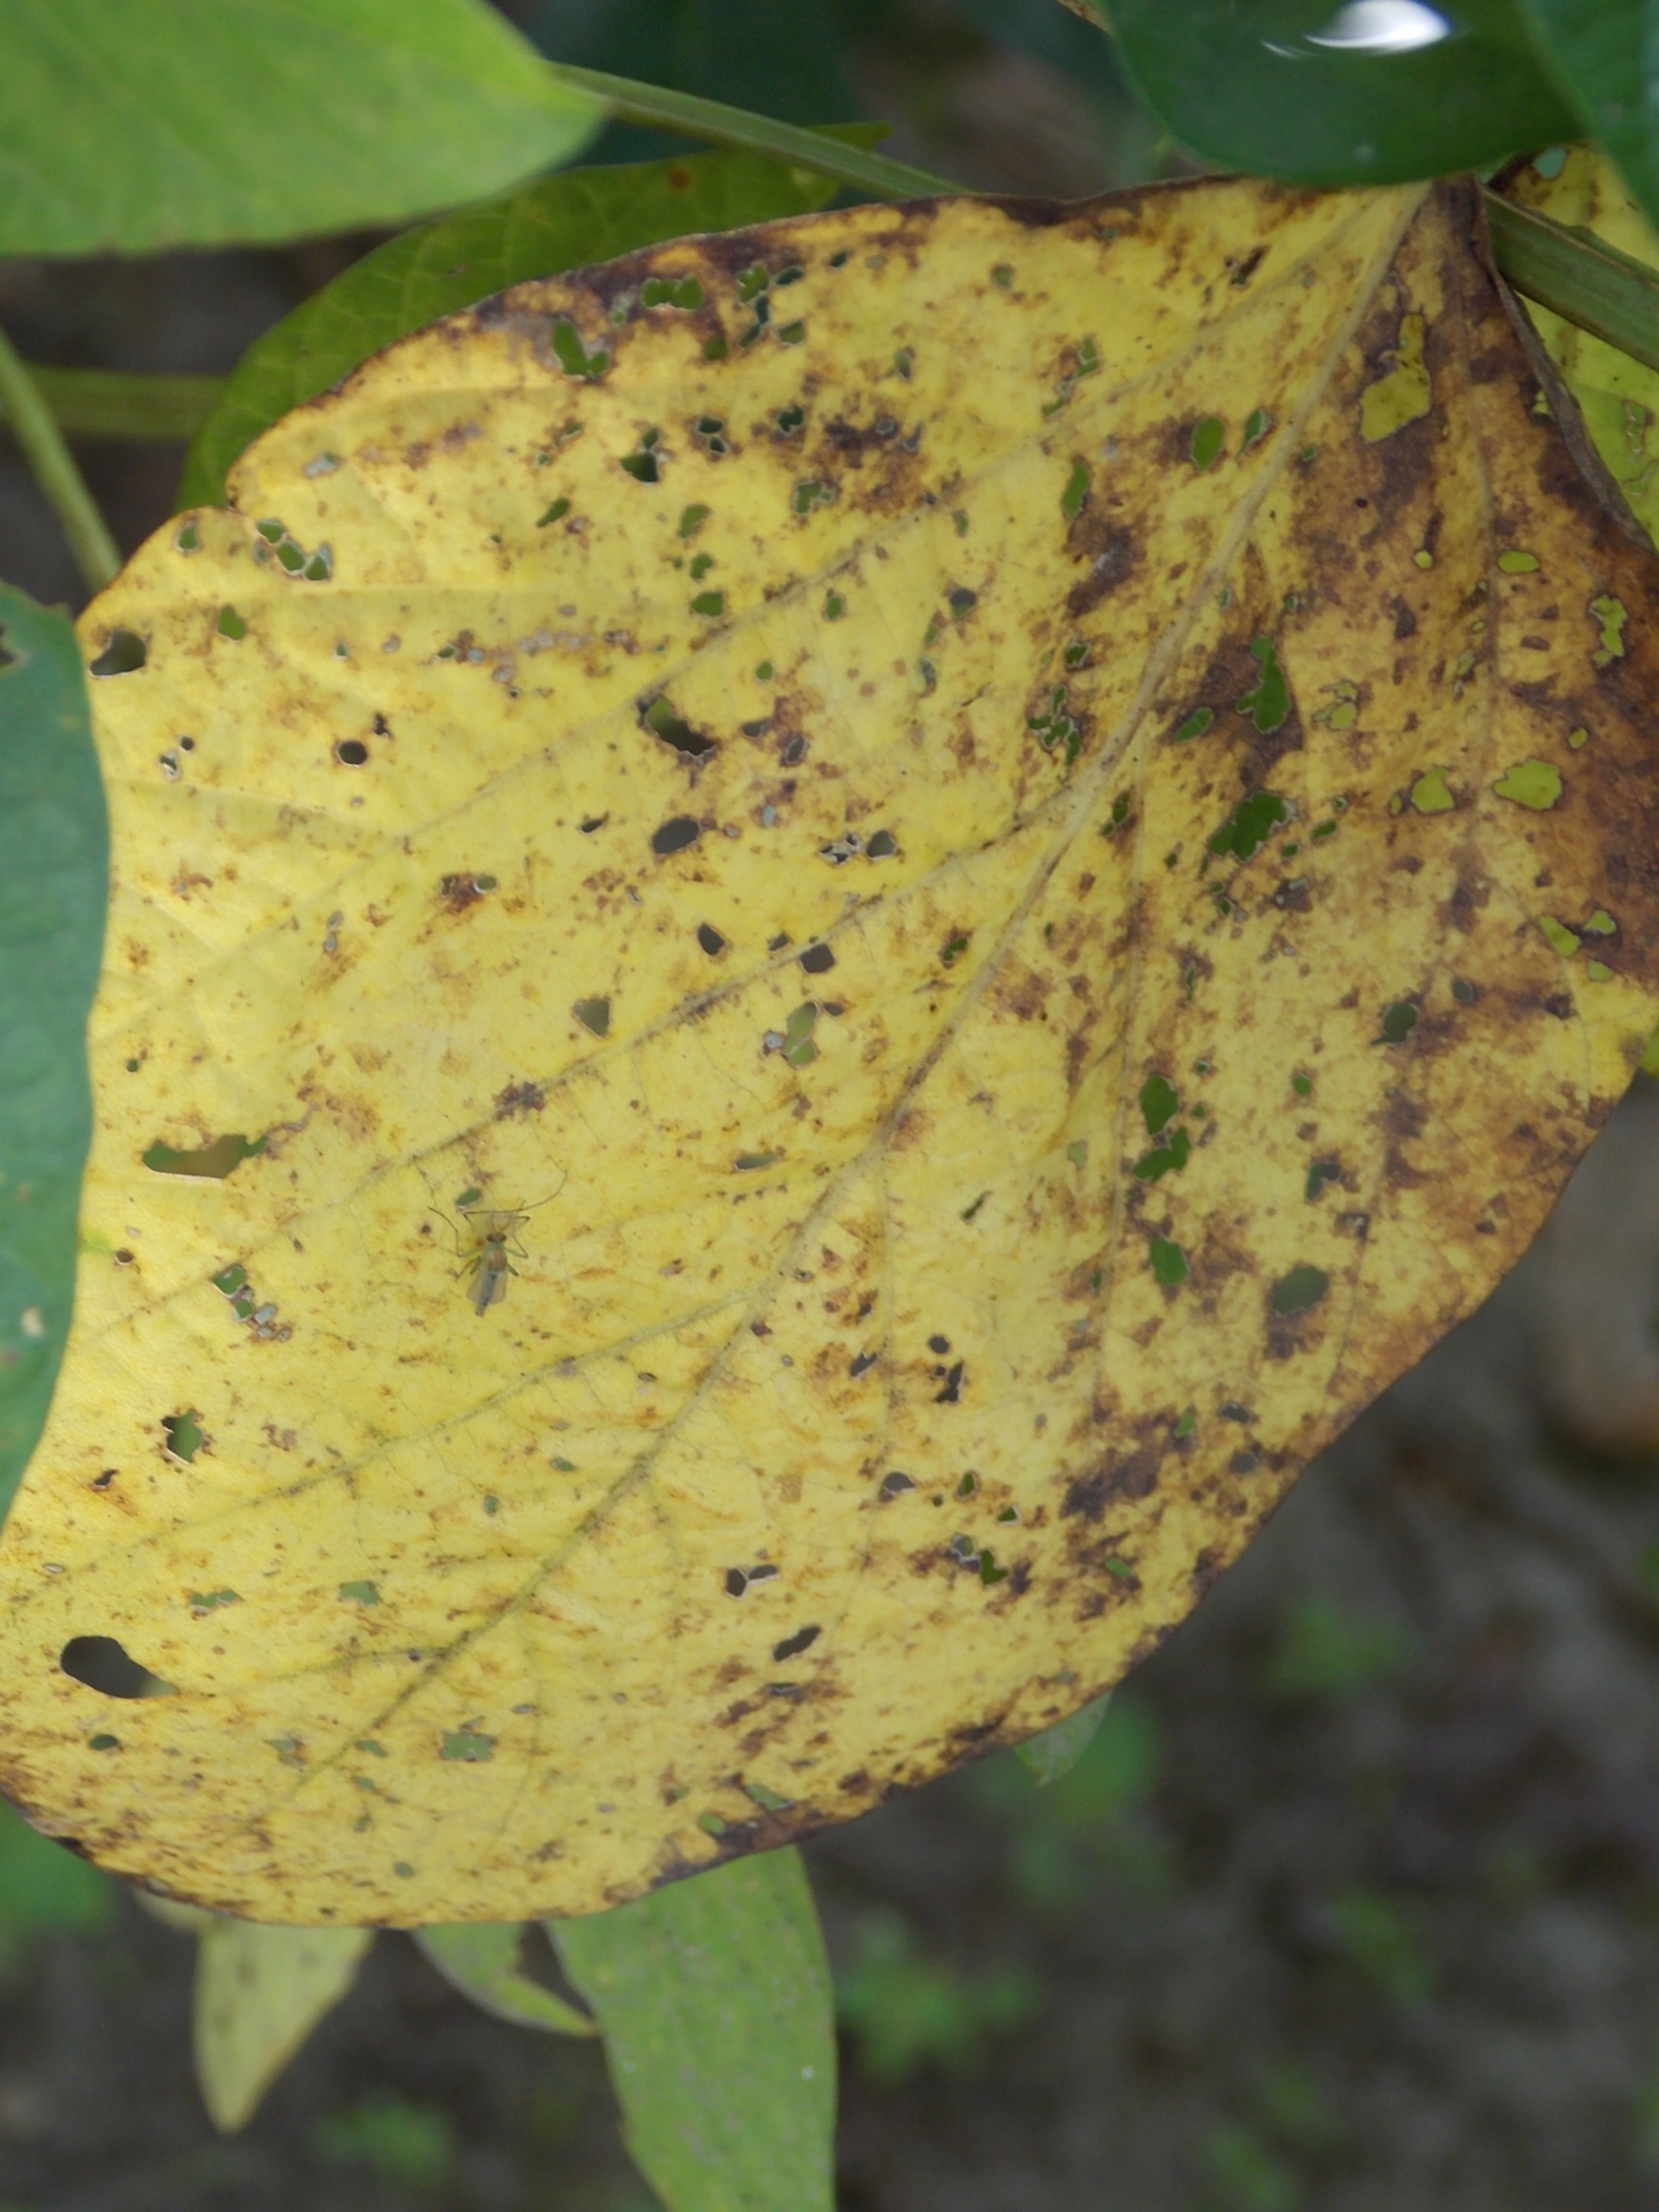
Label: Disease